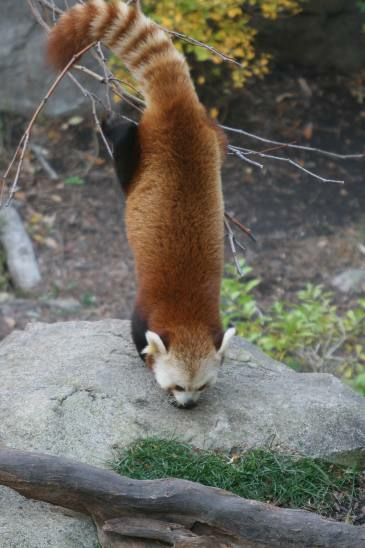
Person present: No